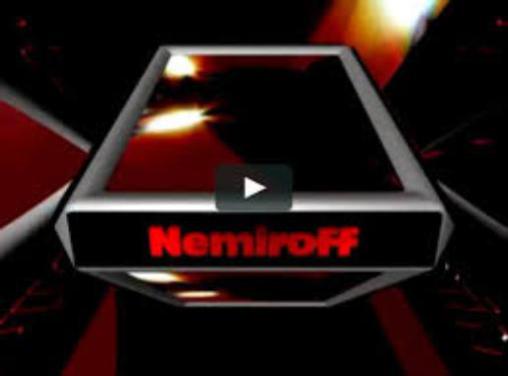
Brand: nemiroff
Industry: Food